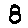
Label: 8